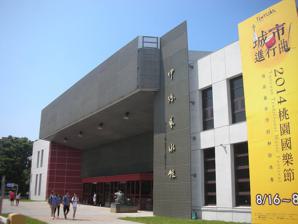
Building: Zhongli Arts Hall
Country: Taiwan
Year built: 1985
Arts center in Zhongli, Taoyuan City, Taiwan Zhongli Arts Hall 中壢藝術館 General information Type arts center Location Zhongli , Taoyuan City , Taiwan Coordinates 24°57′29.7″N 121°13′38.9″E / 24.958250°N 121.227472°E / 24.958250; 121.227472 Opened 25 October 1985 The Zhongli Arts Hall ( traditional Chinese : 中壢藝術館 ; simplified Chinese : 中坜艺术馆 ; pinyin : Zhōnglì Yìshùguǎn ) is an arts center in Zhongli District , Taoyuan City , Taiwan . History The center was opened on 25 October 1985. Architecture Concert hall Lecture hall Exhibition rooms Transportation The center is accessible within walking distance north of Zhongli Station of Taiwan Railways . See also List of tourist attractions in Taiwan References